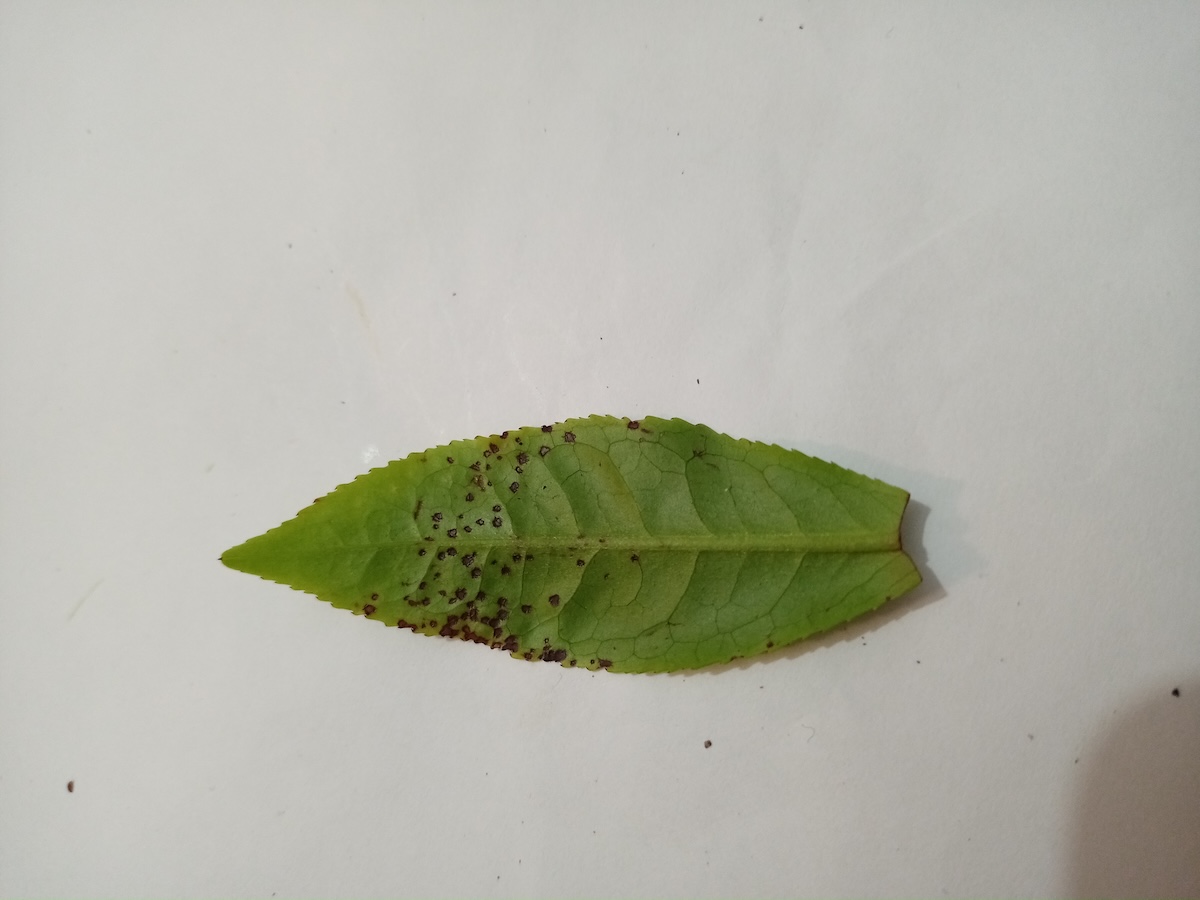
Label: Helopeltis